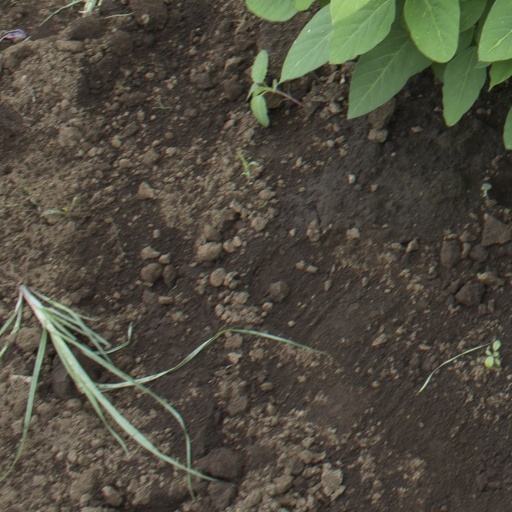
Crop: soybean